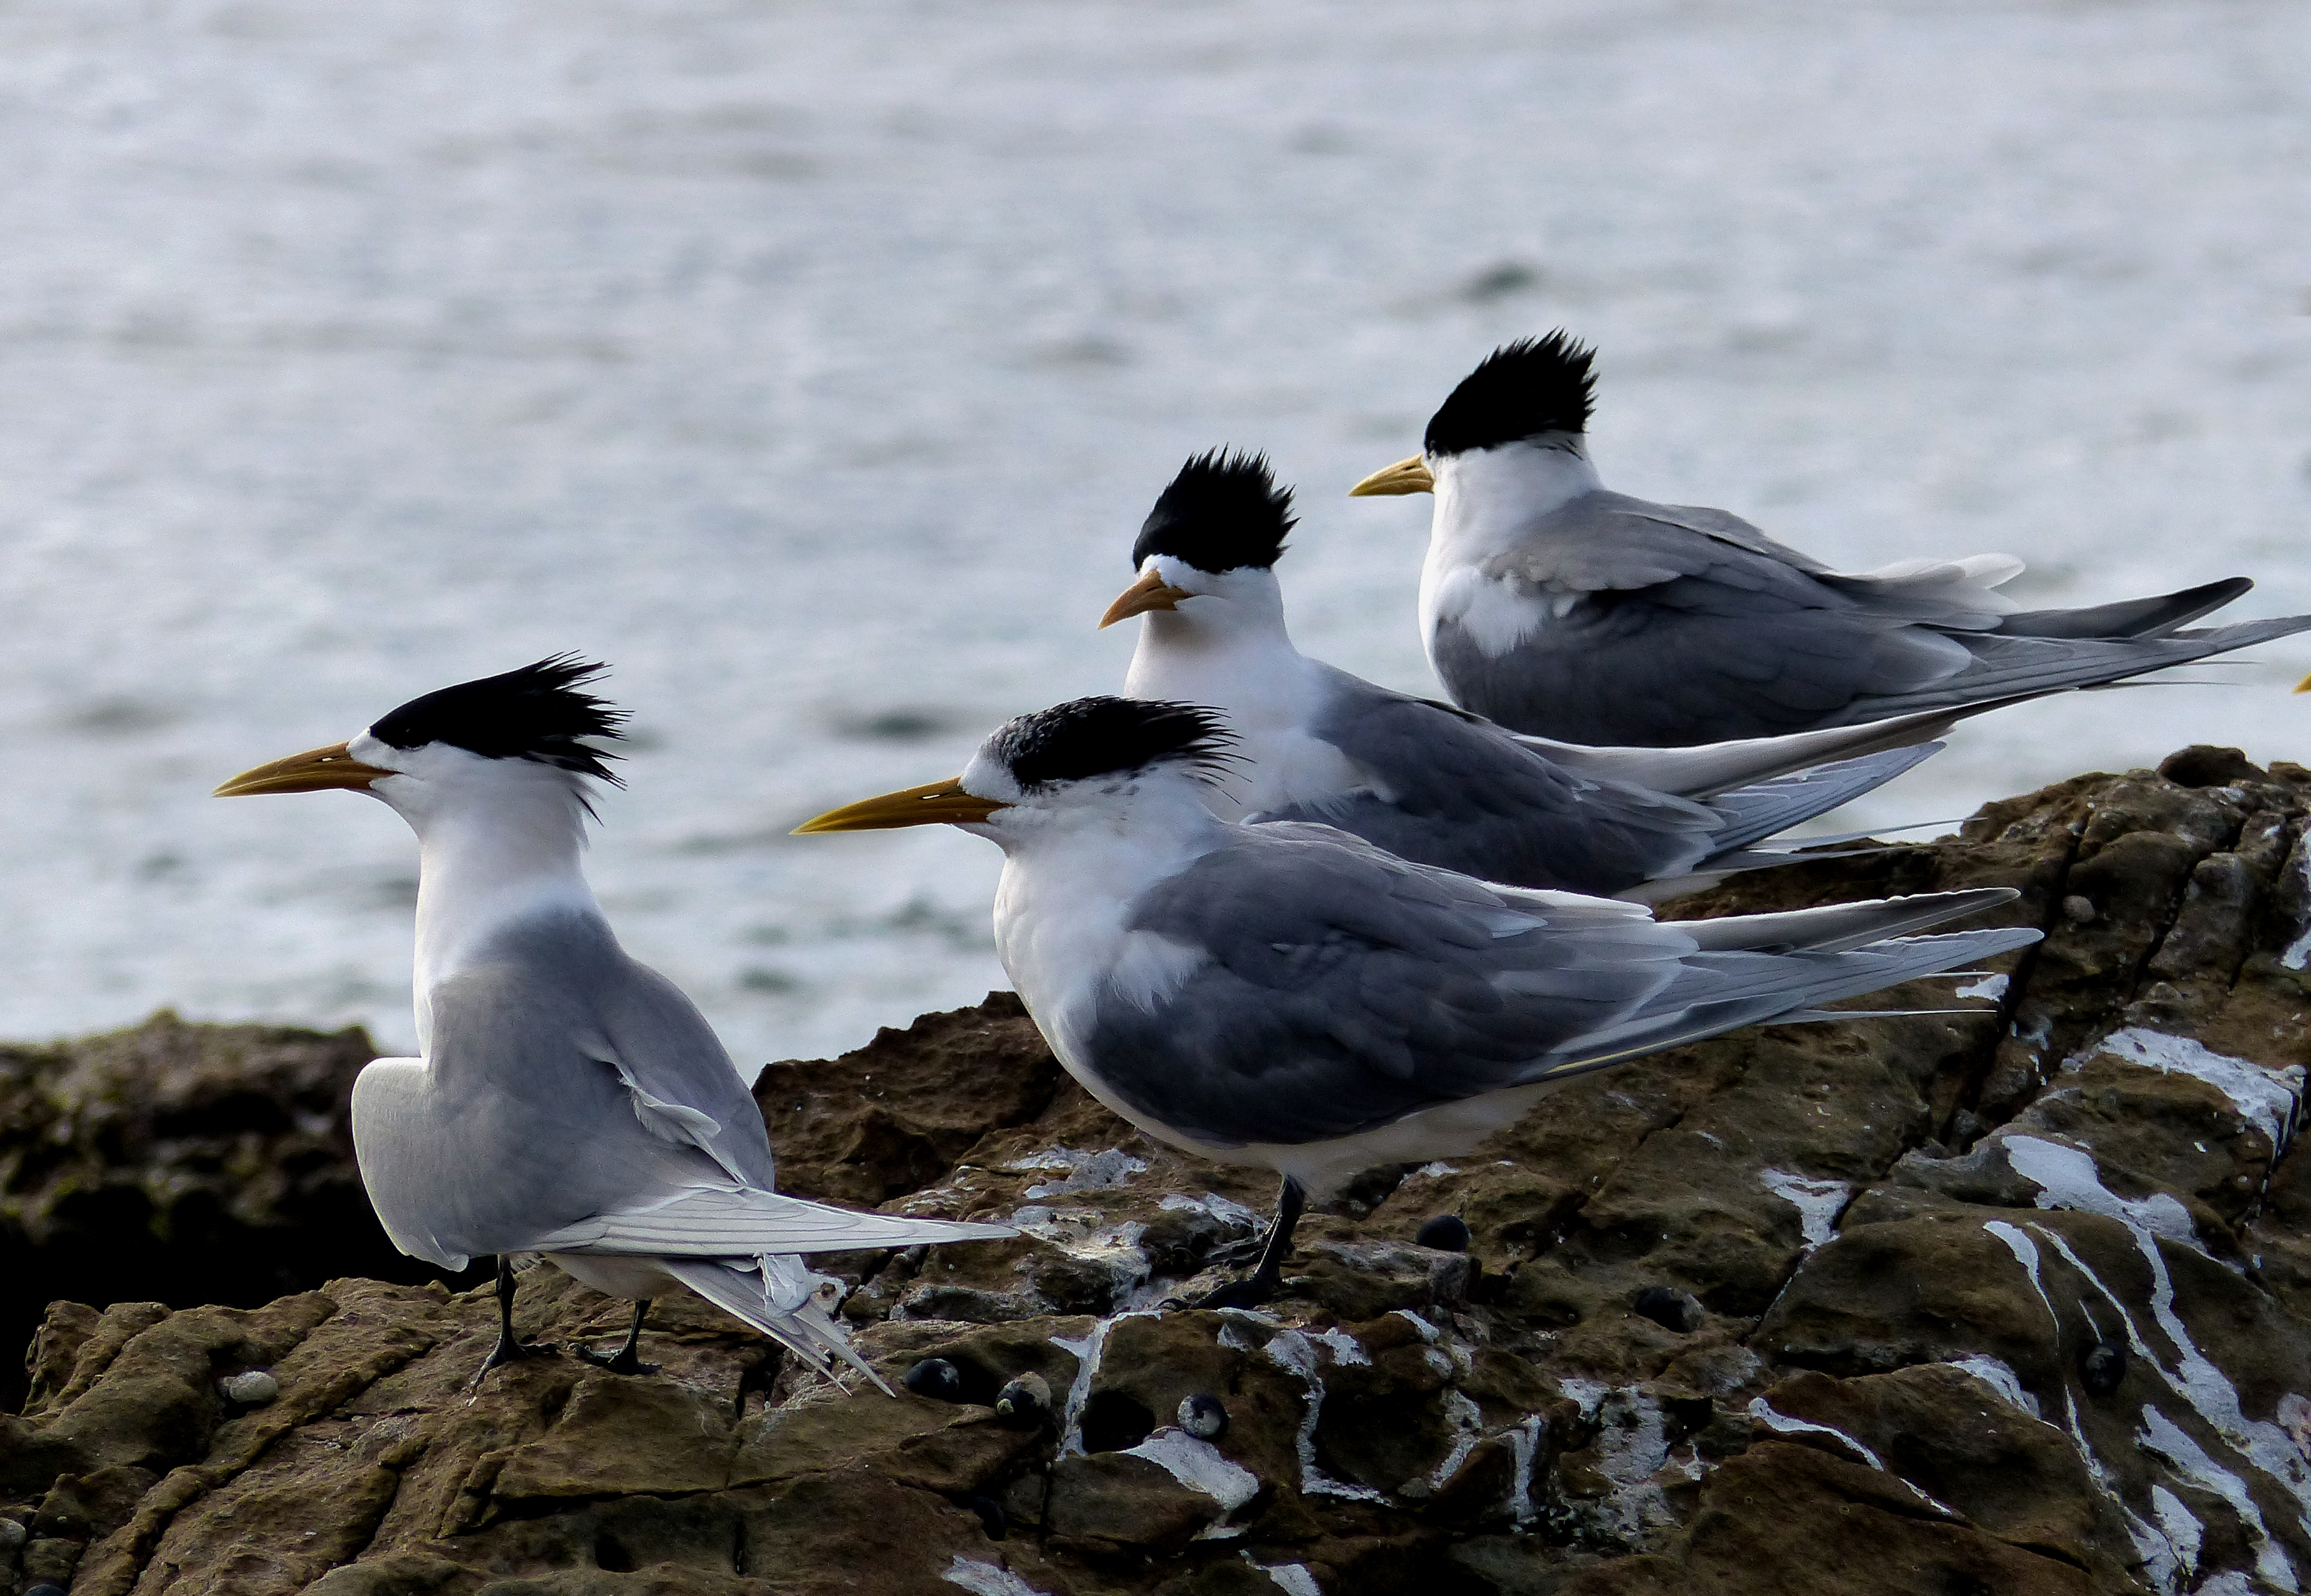
sea, nature, bird, seabird, wildlife, gull, beak, fauna, publicdomain, seabirds, vertebrate, lumixfz200, shorebirds, albatross, shorebird, crestedtern, australianseabirds, charadriiformes, european herring gull, great black backed gull, cinclidae